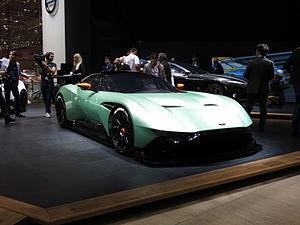
Salon international de l'automobile de Genève 2015